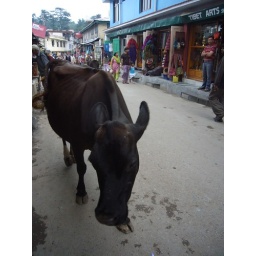
cow in the road